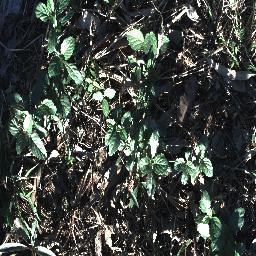
Label: snake_weed